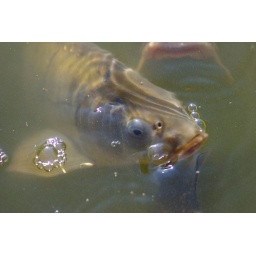
My friend the common carp saying hello while I was sitting on a bridge above his pond.